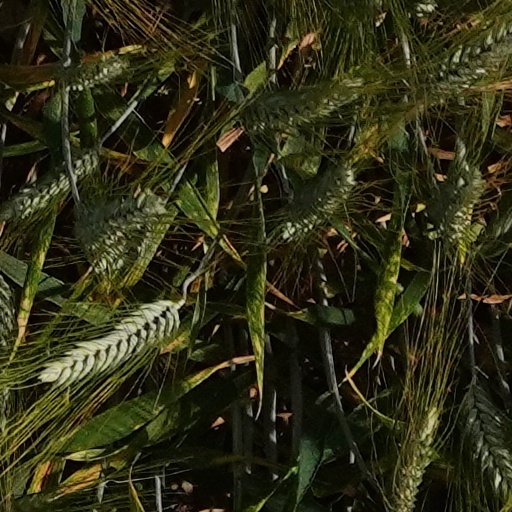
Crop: wheat